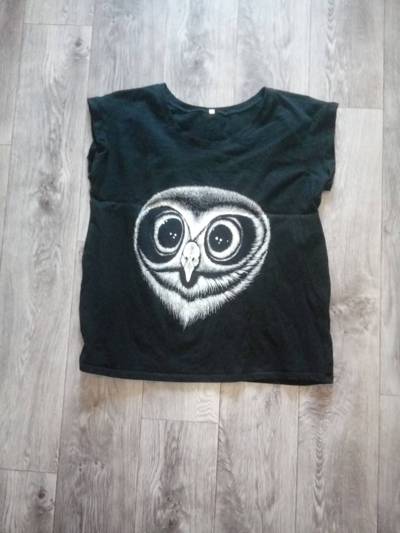
Waste category: clothes